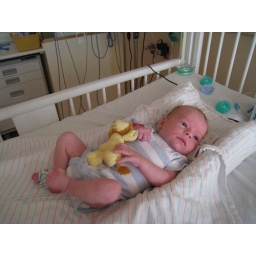
Brecken is enjoying his lion stuffed animal in room 833 at Children's Hospital.